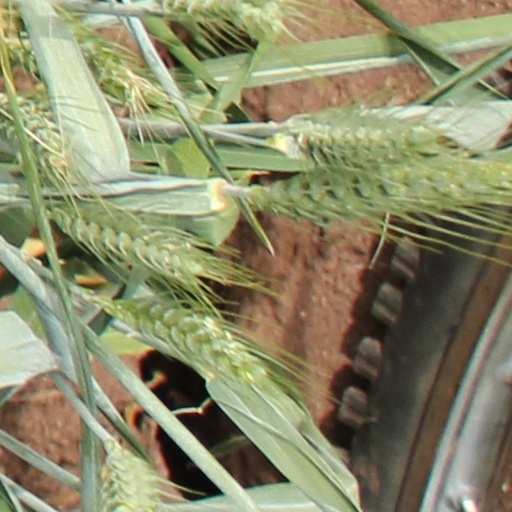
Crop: wheat